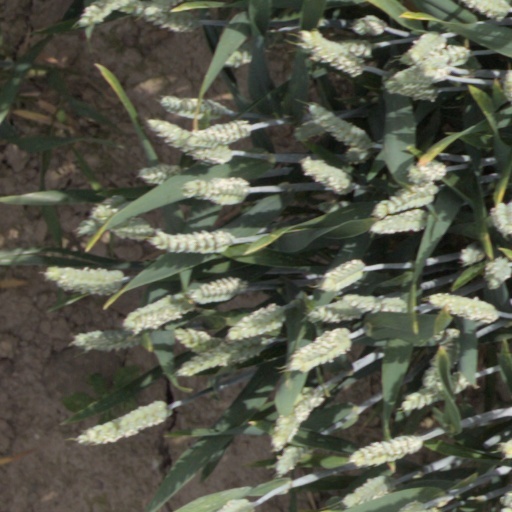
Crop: wheat